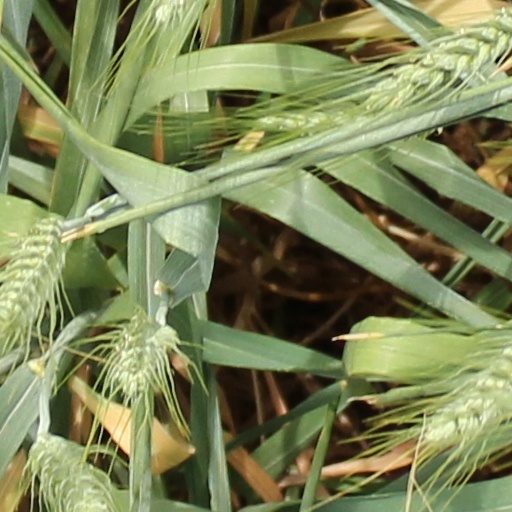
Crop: wheat